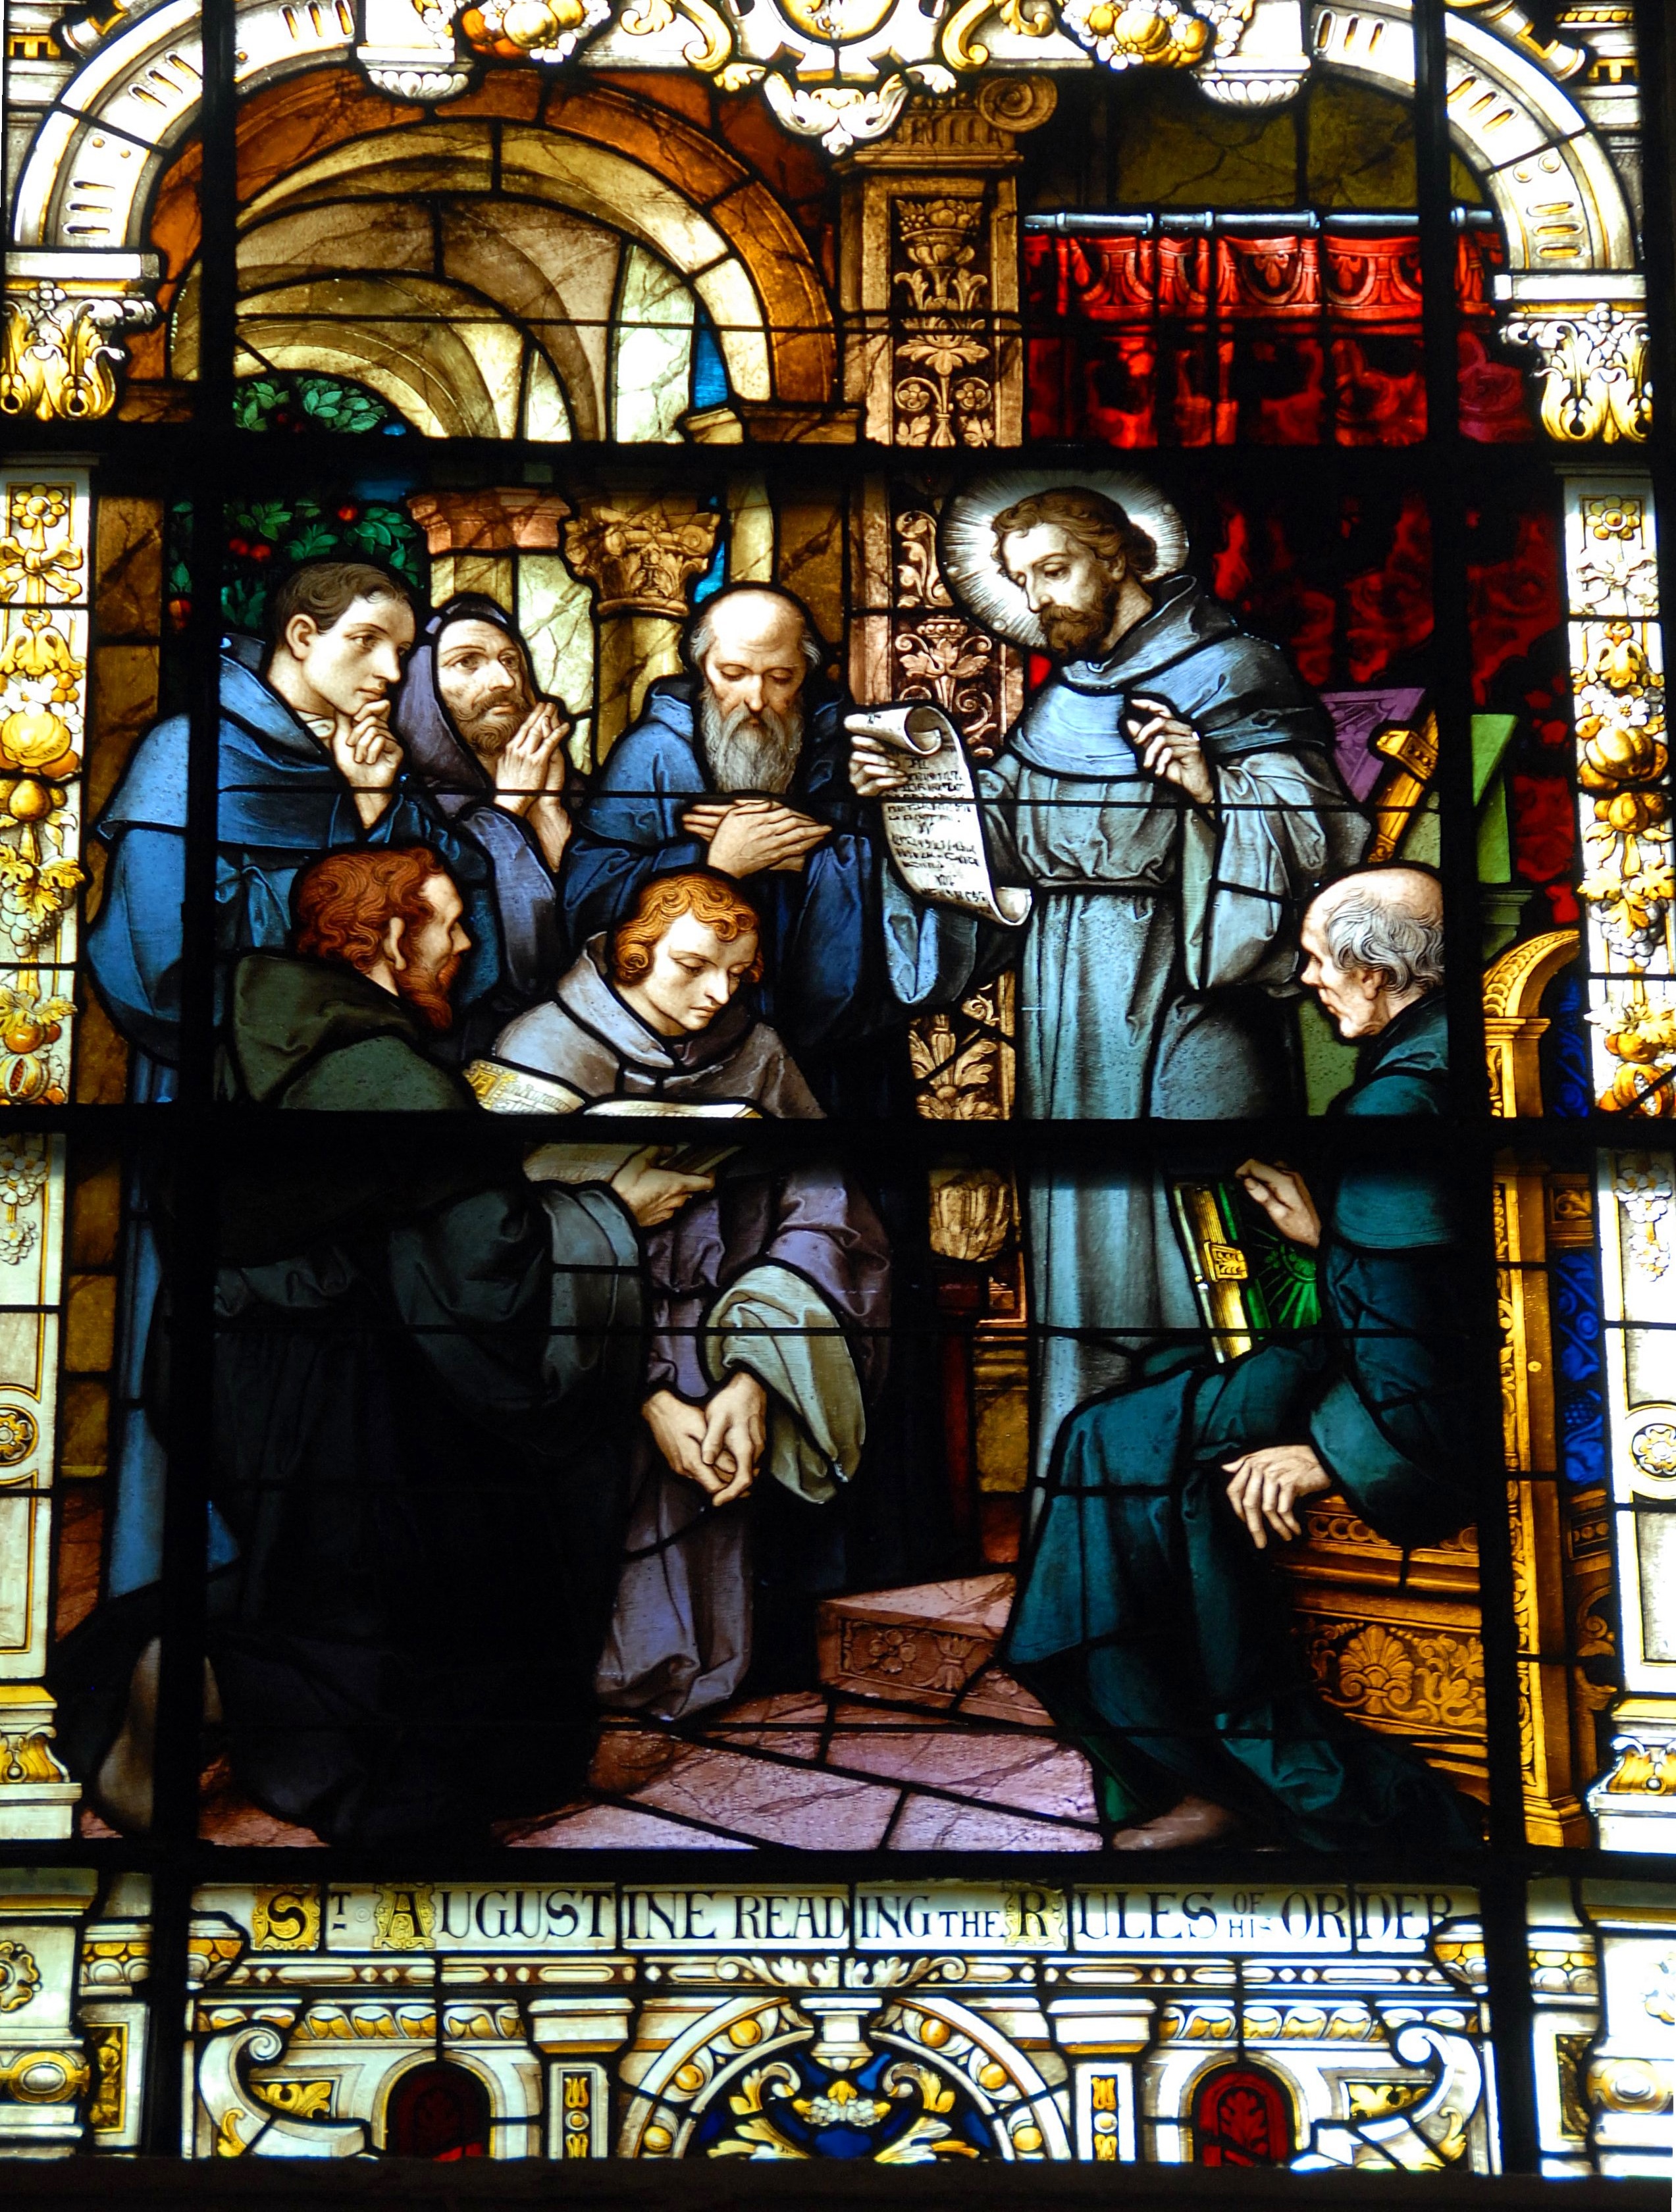
window, glass, symbol, artistic, religion, church, colorful, christian, material, stained glass, sunday, faith, everlasting, holiness, holy, spirit, vibrant, god, believe, belief, st augustine, stain glass